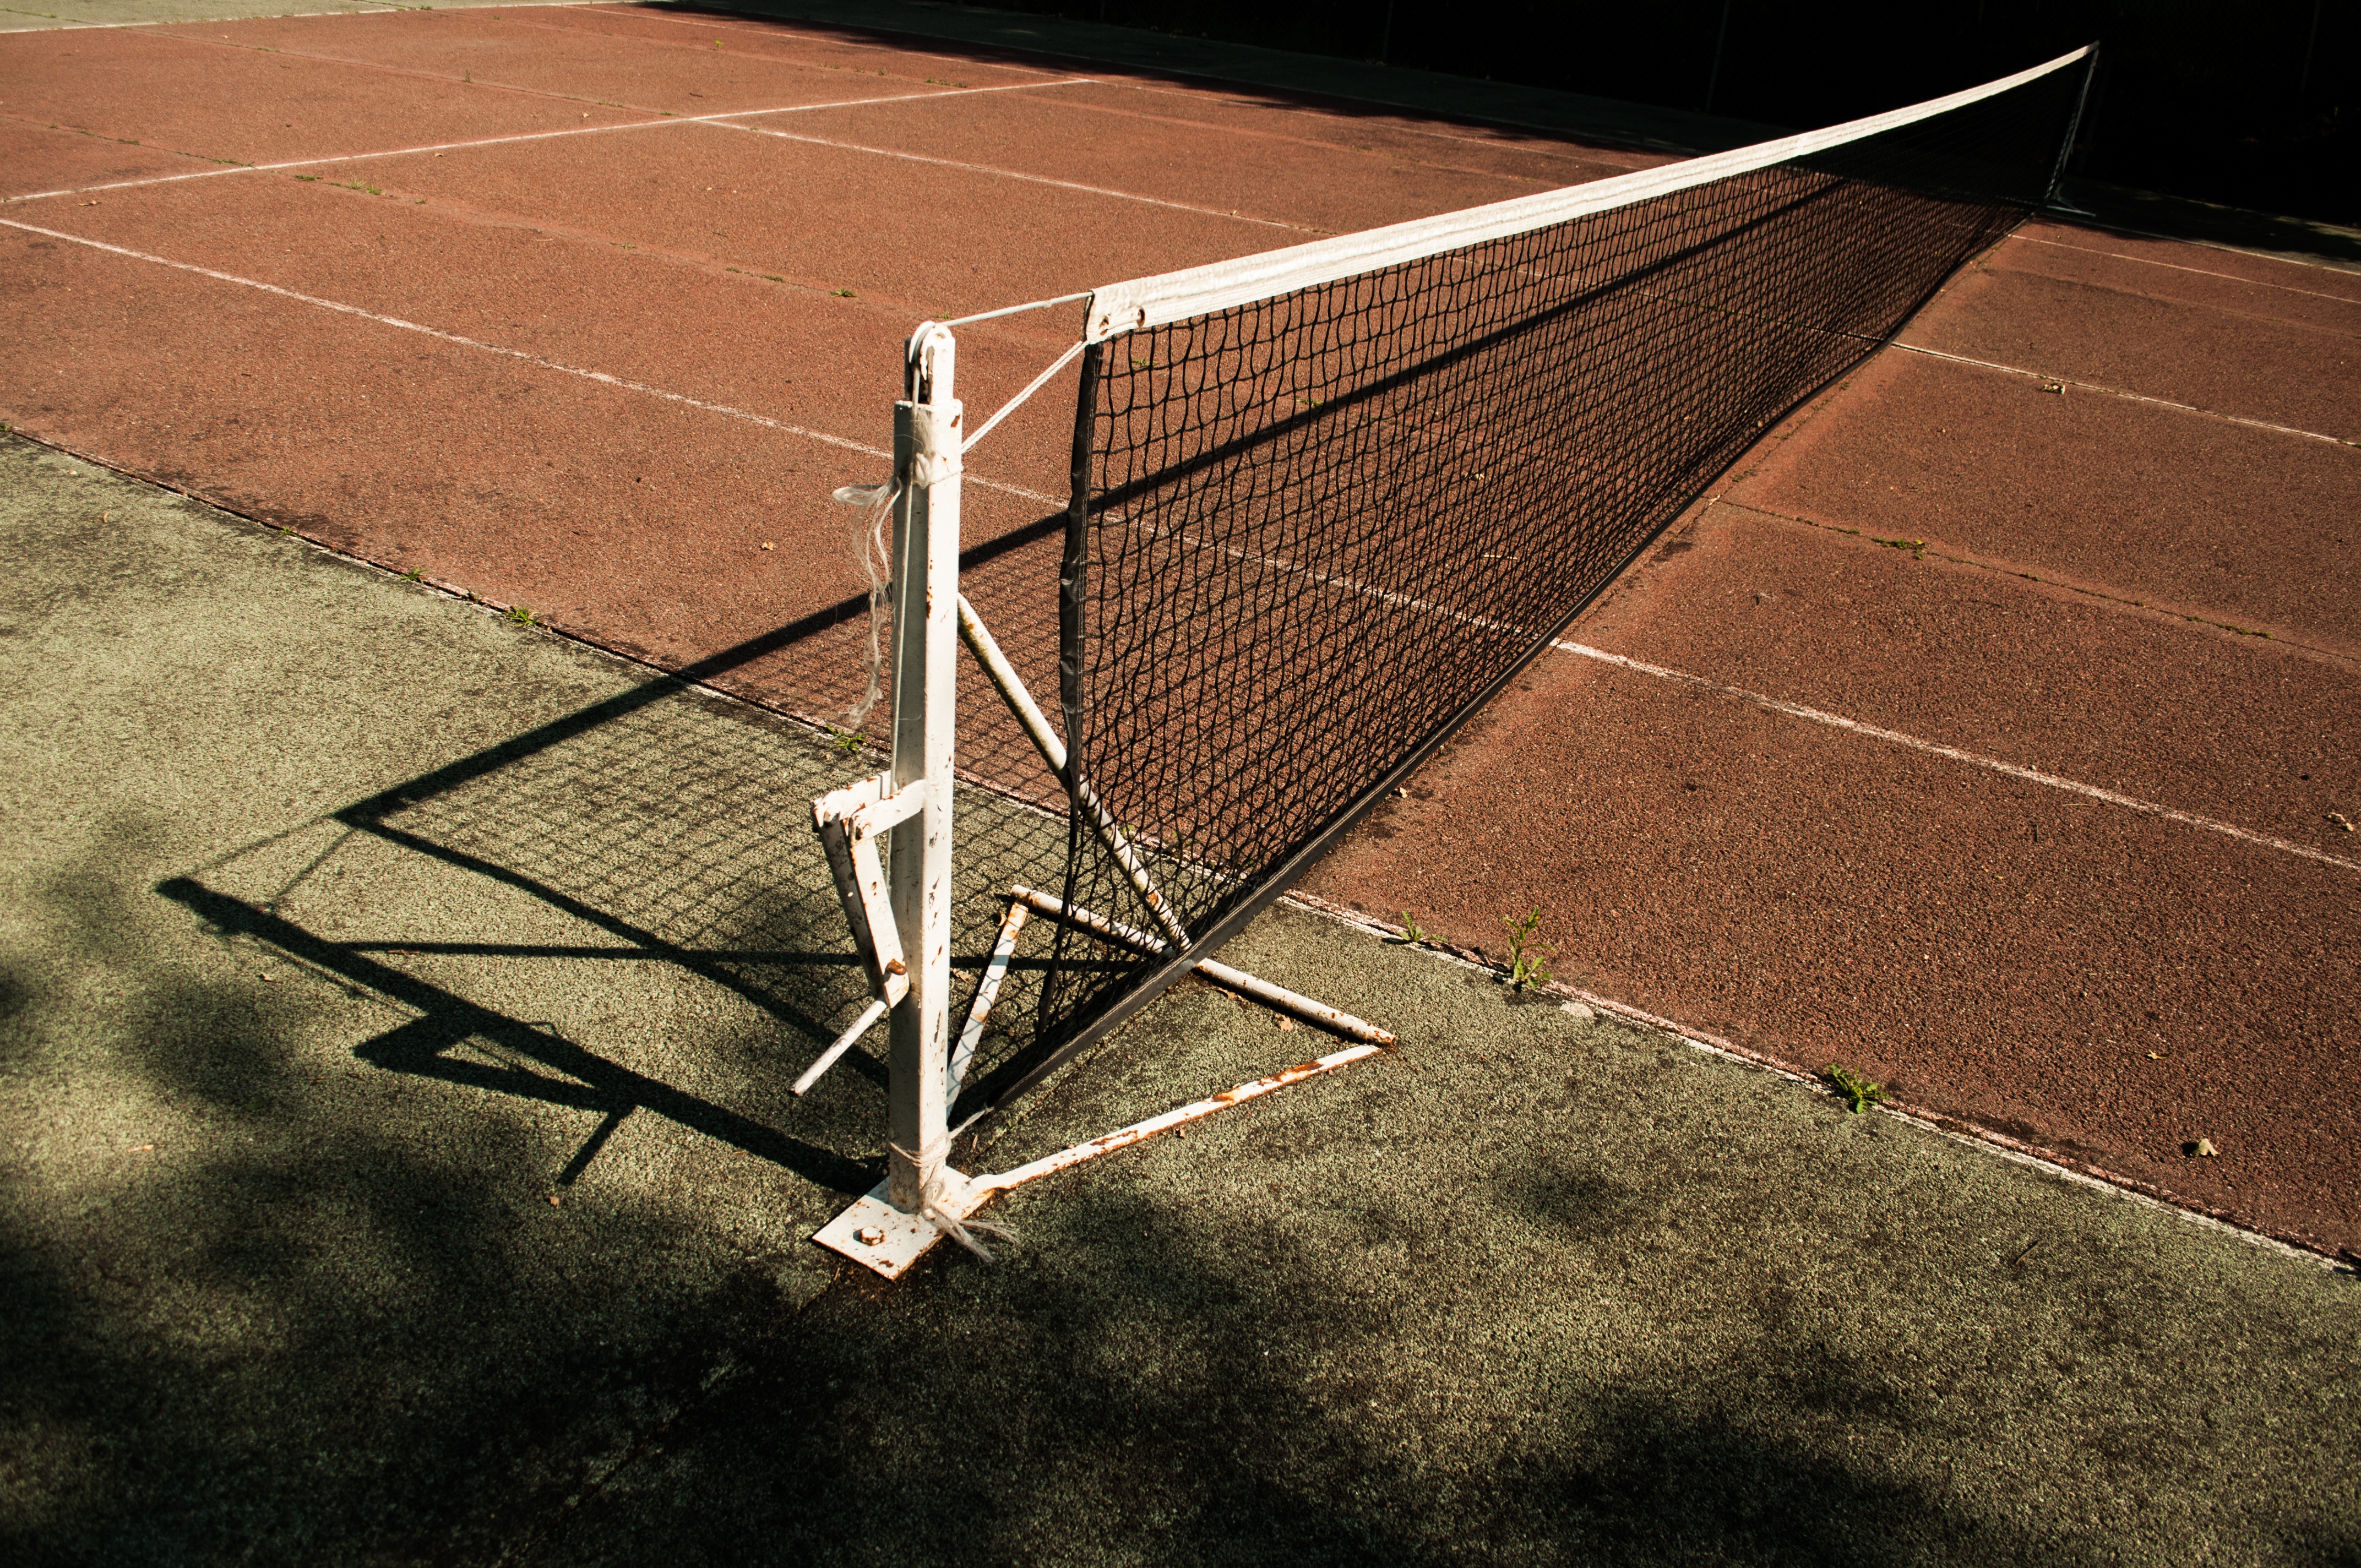
wing, structure, sport, line, set, exercise, stadium, baseball field, tennis court, tennis, sports, net, court, race track, clay, shape, racket, sport venue